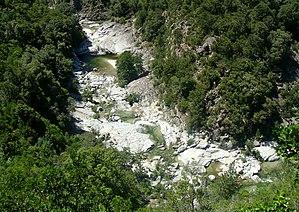
Les gorges du Travo sur la commune de Chisa.
Le Travo est un fleuve côtier français qui coule dans la région Corse et se jette dans la mer Tyrrhénienne.